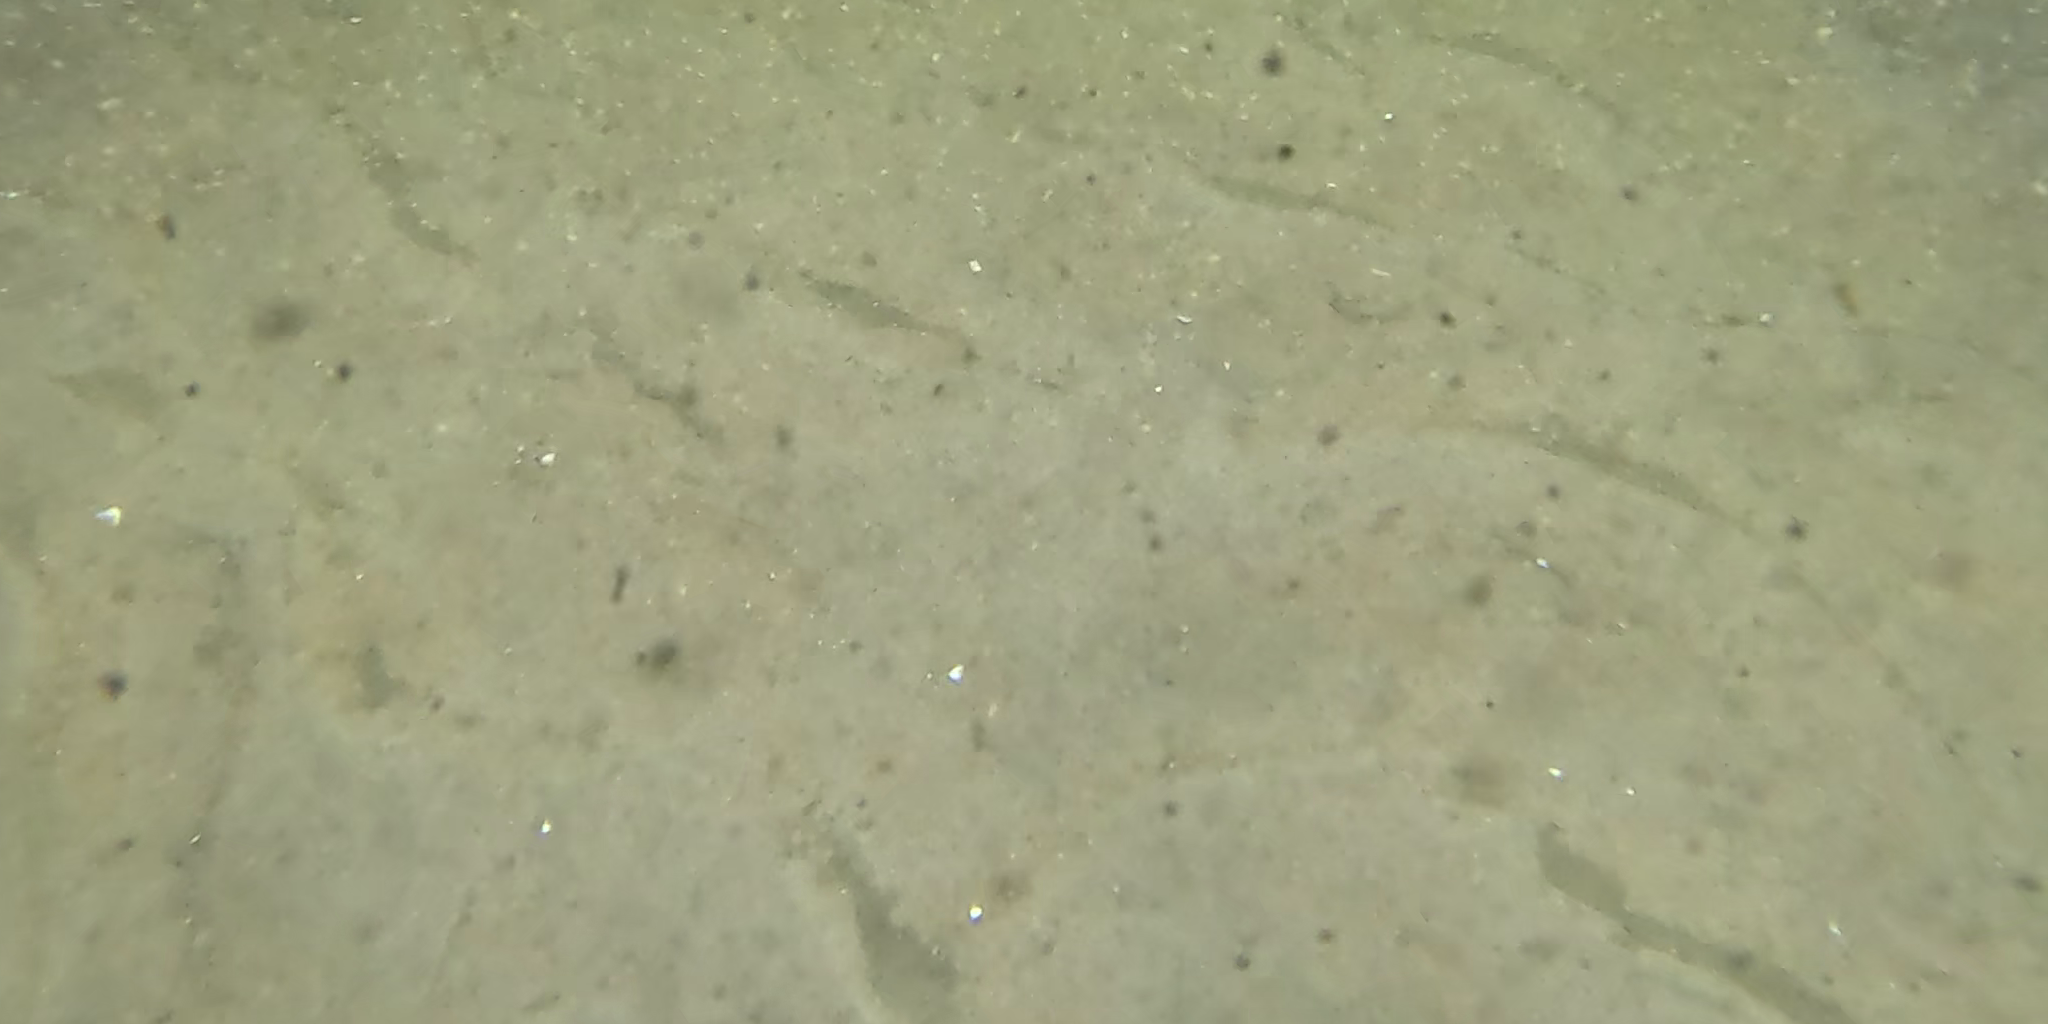
Seabed habitat: sand